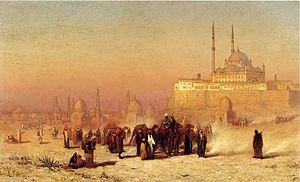
Le Waqf ou Wakf ou Vakıf, ou Wakf-alal-aulad, est, dans le droit islamique, une donation faite à perpétuité par un particulier à une œuvre d'utilité publique, pieuse ou charitable, ou à un ou plusieurs individus. Le bien donné en usufruit est dès lors placé sous séquestre et devient inaliénable. Au Maghreb, le waqf est appelé Habis.